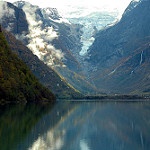
Scene: Outdoor